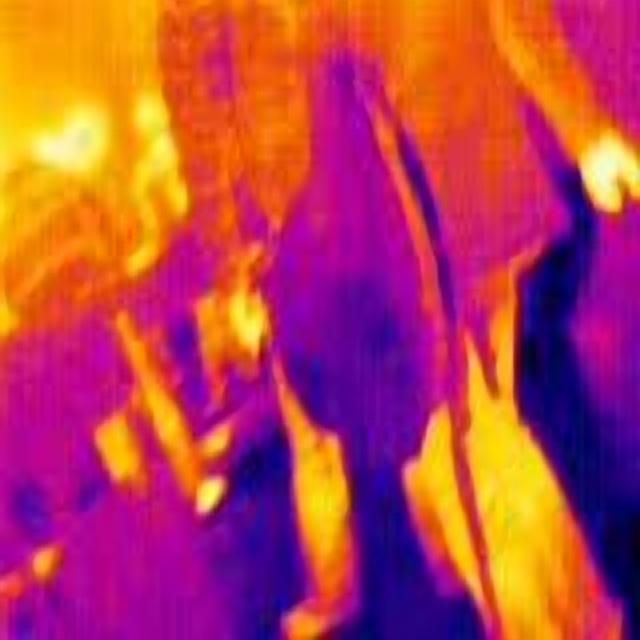
Detected objects:
label: person
label: person
label: person